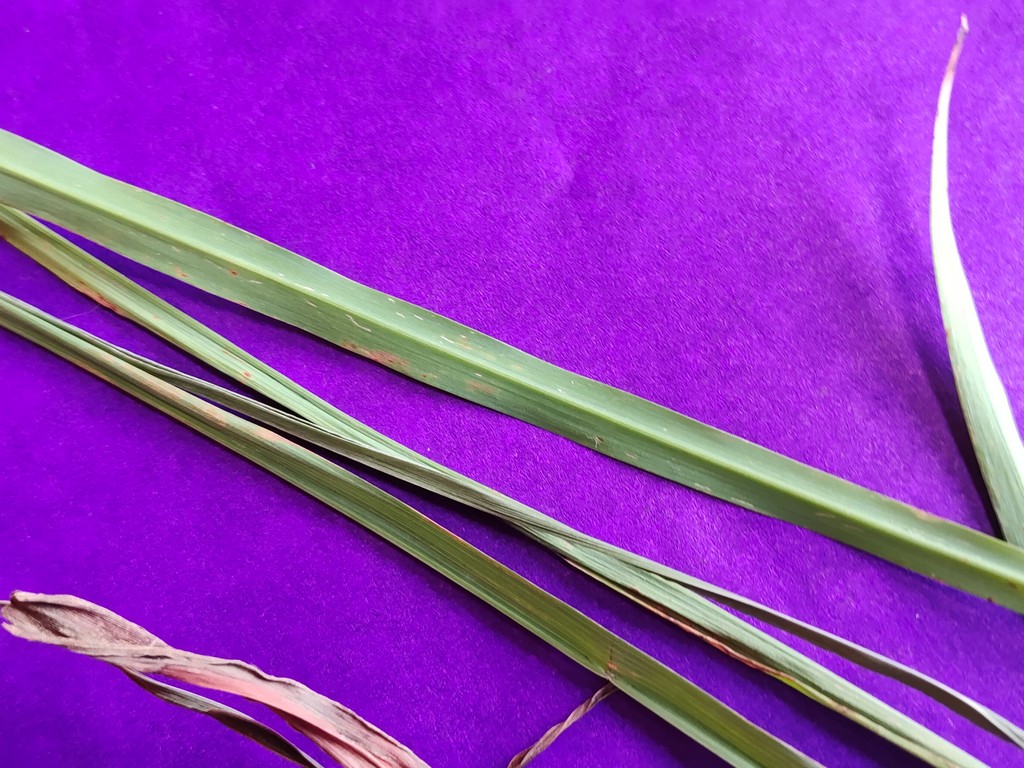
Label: Unhealthy